Reynier Pauw

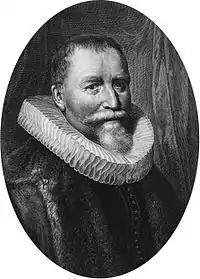
Reinier Pauw, portrait by Jan Anthonisz. van Ravesteyn.

Reyer or Reynier Pauw, (Amsterdam, July 29, 1564 – February 19, 1636 ) was an Amsterdam regent of the Golden Age. Pauw was pensionary and eight times mayor of Amsterdam. He was involved in the Compagnie van Verre, the VOC, and the trial of Johan van Oldenbarnevelt.